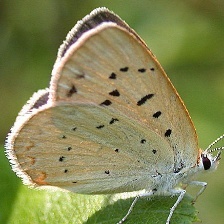
Species: COPPER TAIL